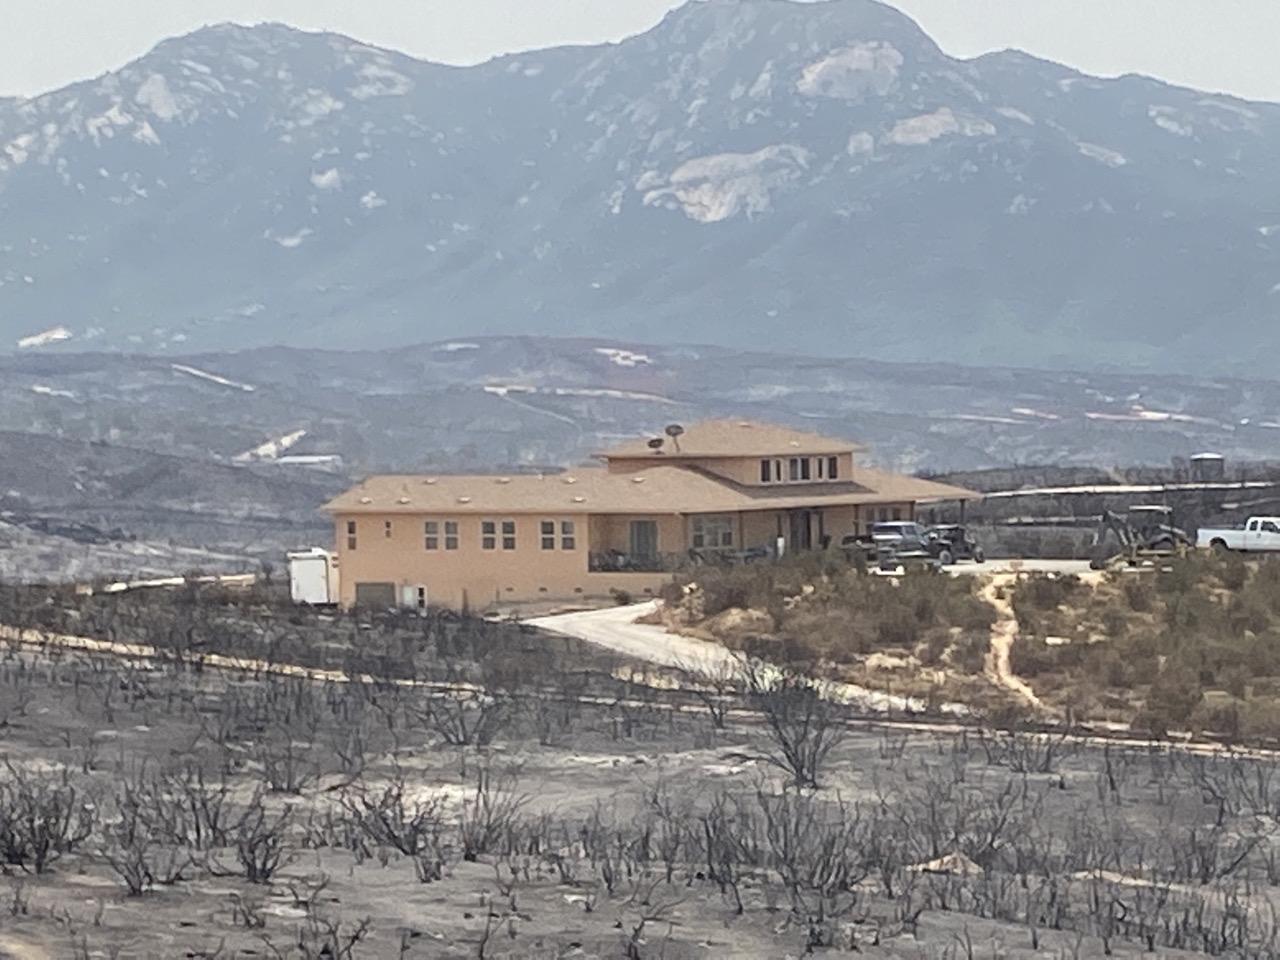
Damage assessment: inaccessible